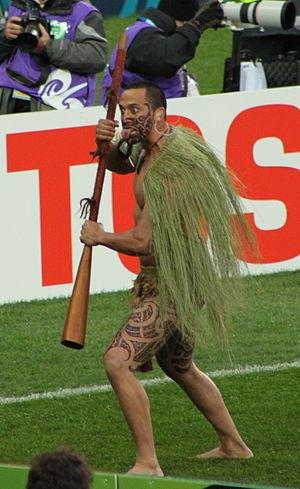
La septième édition de la Coupe du monde de rugby à XV 2011, organisée tous les quatre ans depuis 1987 est organisée par la Nouvelle-Zélande. Celle-ciest choisie par l'International Rugby Board de préférence au Japon et à l'Afrique du Sud, au cours d'une réunion à Dublin, Irlande. C'est le plus grand événement sportif jamais tenu en Nouvelle-Zélandeéclipsant ainsi la Coupe du monde de rugby à XV 1987, les Jeux du Commonwealth de 1990, la Coupe du monde de cricket de 1992 et la Coupe de l'America 2003. Les organisateurs attendaient 95 000 visiteurs d'outre-mer en Nouvelle-Zélande.